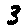
Label: 3